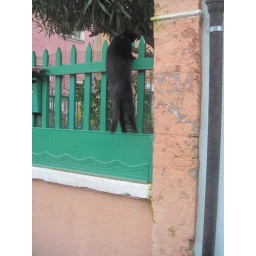
a cat climbing a wall in Burano, Venice